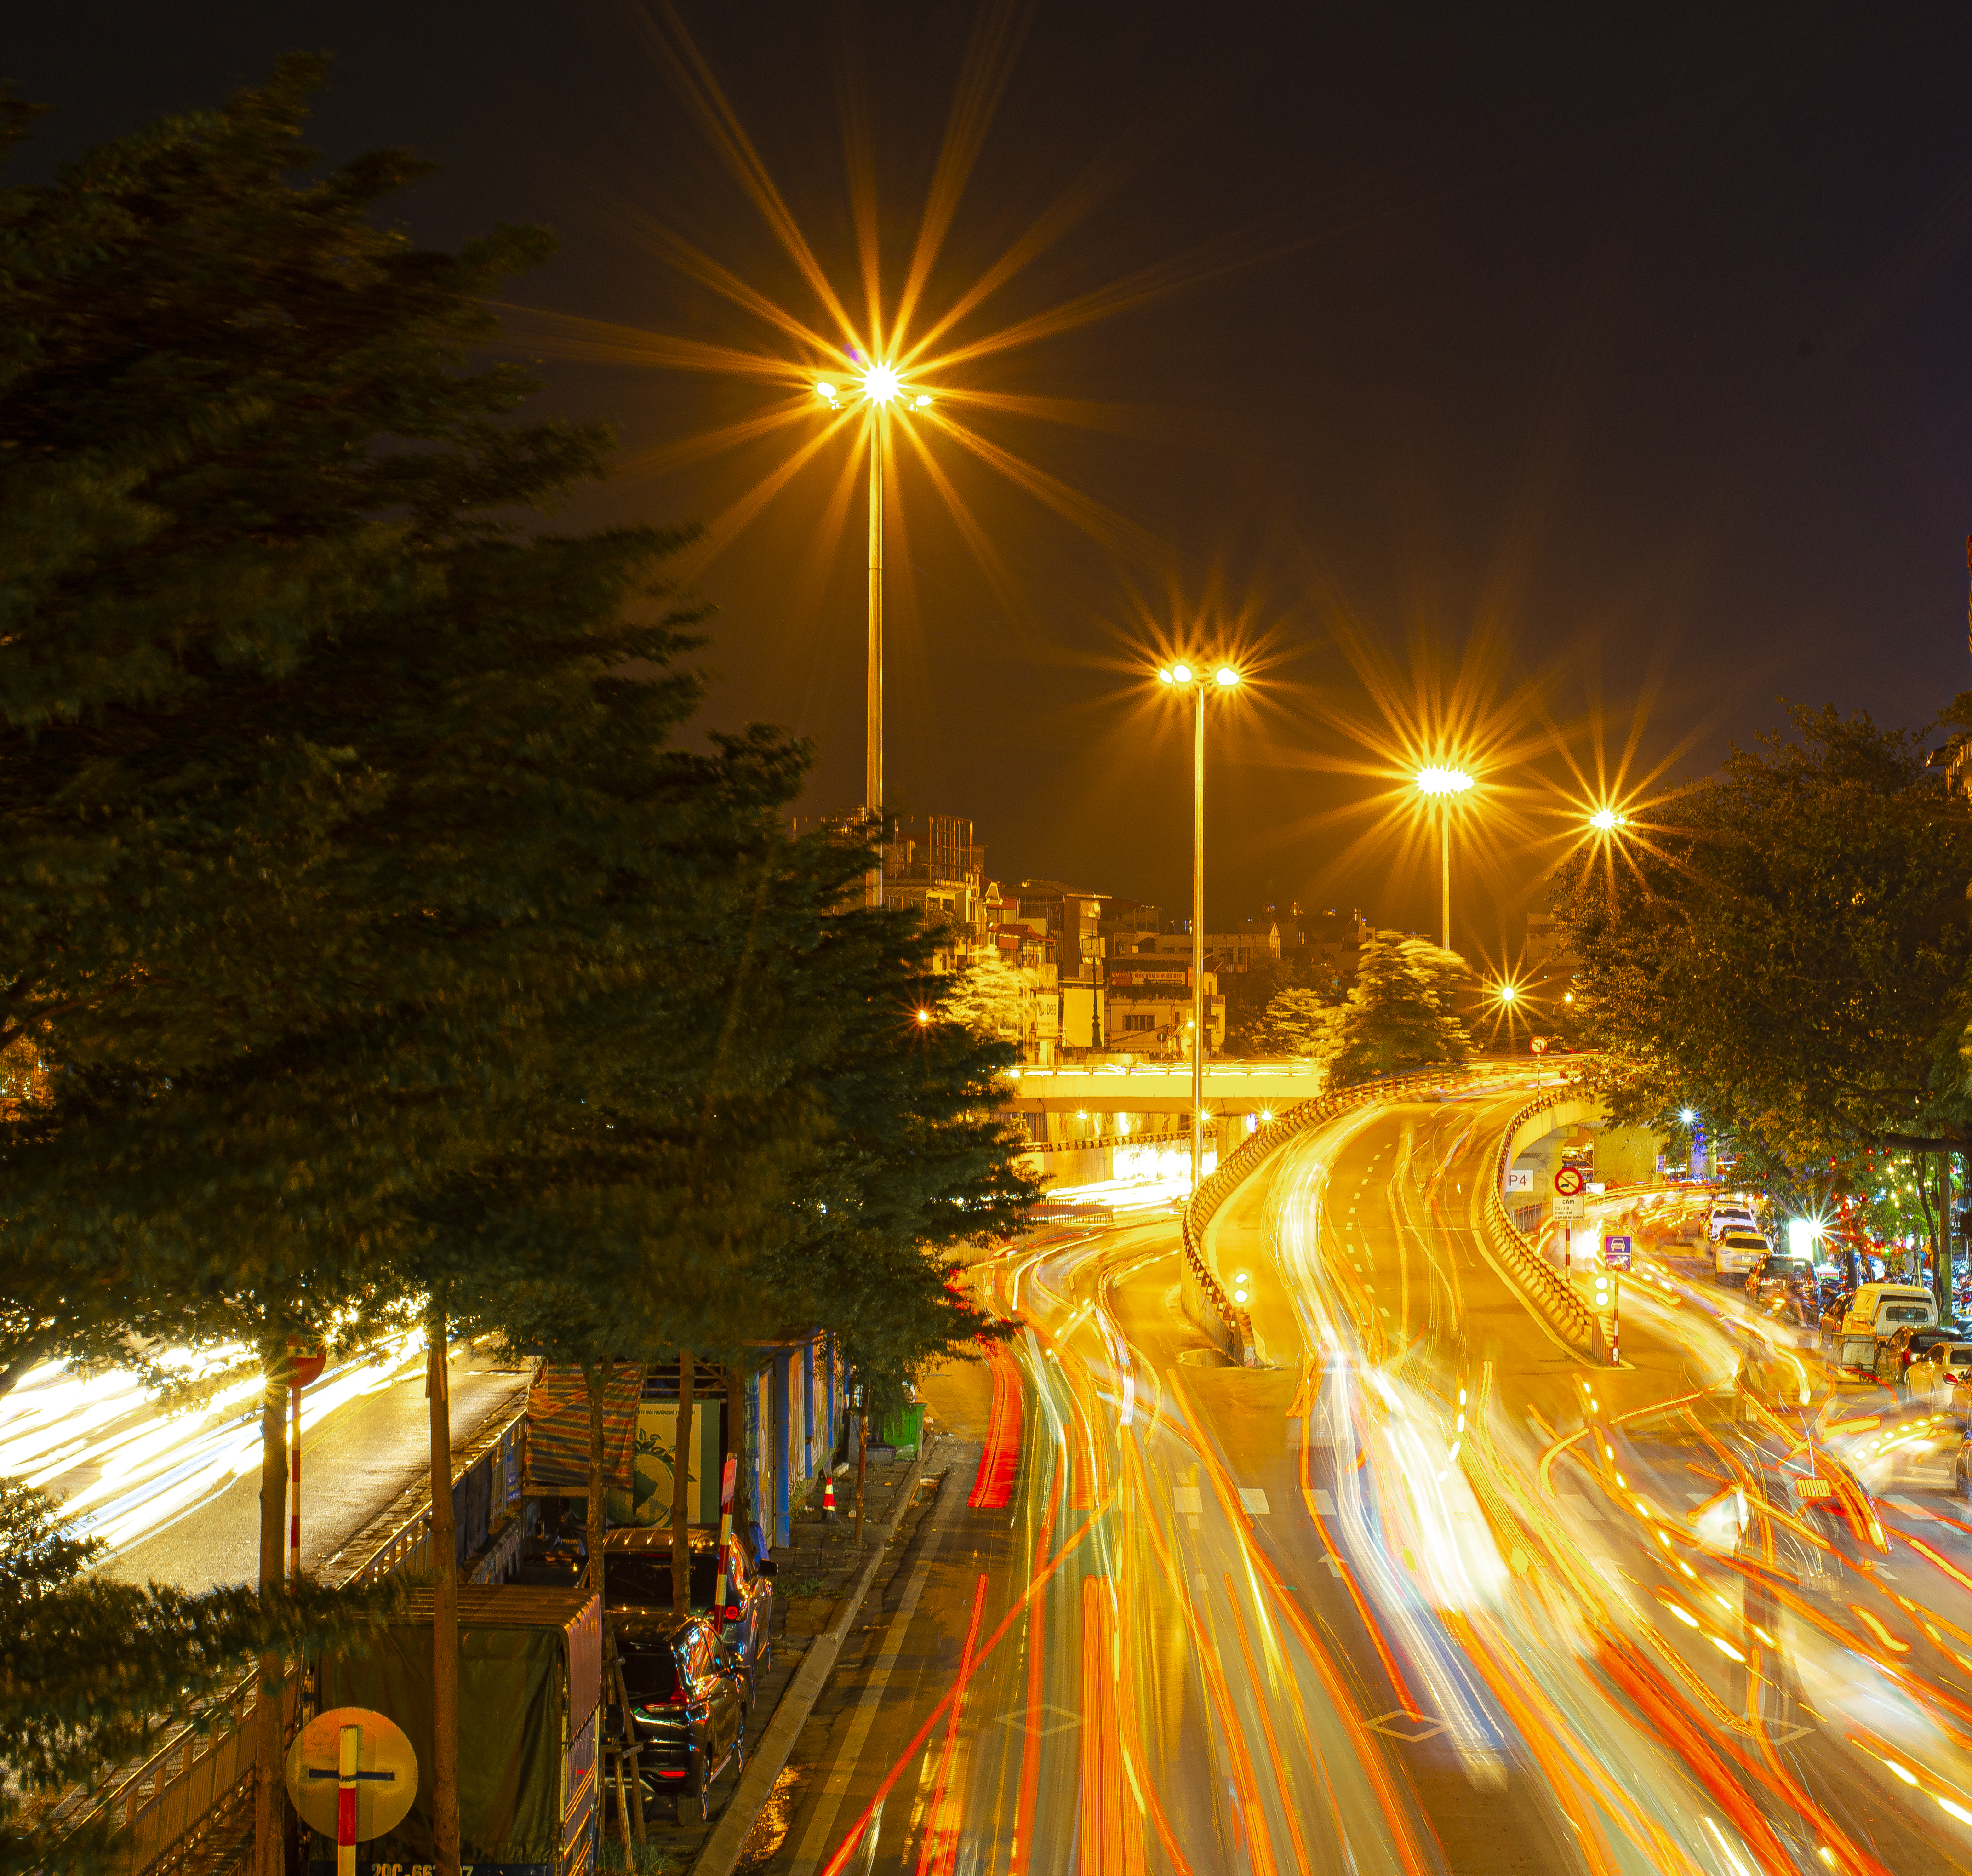
lamp, bridge, light, night, street light, sky, lighting, road, tree, yellow, traffic, infrastructure, light fixture, highway, street, urban area, evening, thoroughfare, lens flare, city, freeway, cloud, midnight, lane, road surface, electricity